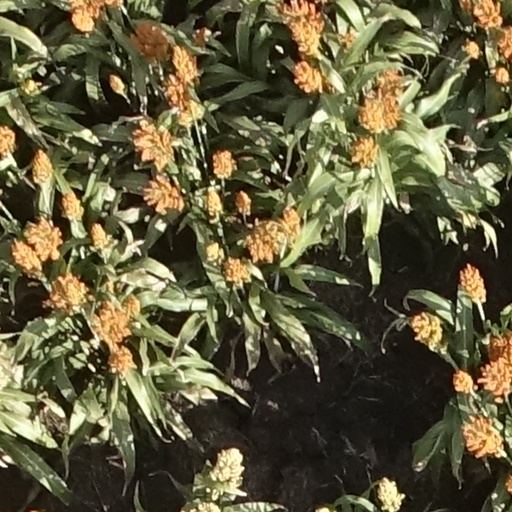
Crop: sorghum